Australia at the 1964 Summer Paralympics

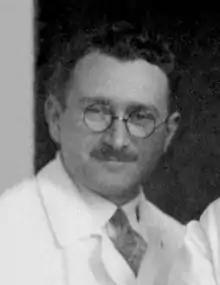
Sir Ludwig Guttmann, the neurologist who established the Paralympic Games

Before 1964, the Paralympics had not held an official closing ceremony in accordance with the tradition of the Stoke Mandeville Games, however Tokyo was the first to stage a formal closing ceremony setting a new tradition for subsequent events. The ceremony was held on Thursday 12 November at 5.00pm in the Olympic Gymnasium Annexe, "a grand amphitheatre", according to "Australian Paraplegic". Once again it was attended by the Crown Prince and Princess who gave out numerous special prizes to the outstanding athletes of the Games in front of over 5000 spectators. Sir Ludwig Guttmann attended and gave a speech thanking the Japanese people and the organising committee for putting on such a wonderful event. "Everybody present collectively sang Auld Lang Syne and as the sound of thousands of people joining together rang out, the atmosphere was unforgettable and truly celebratory". The impact of the Games was felt when Japanese students and children raced to catch the hats of the athletes and participants who tossed them into the gathering crowds.